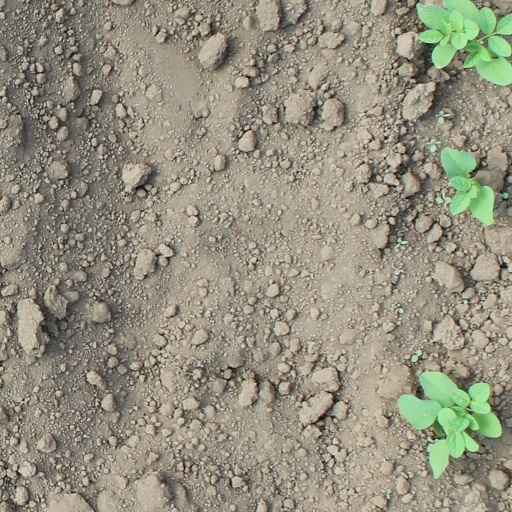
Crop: soybean